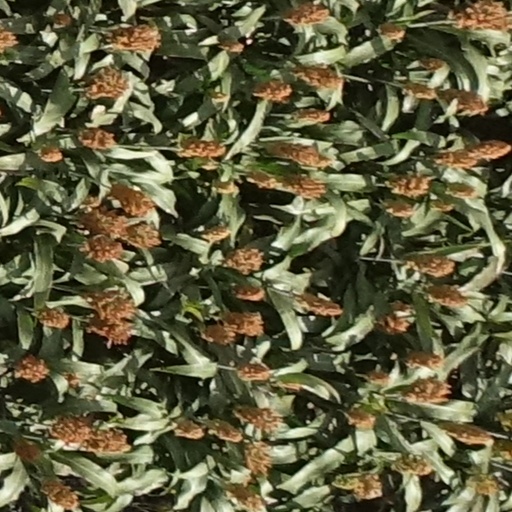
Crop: sorghum